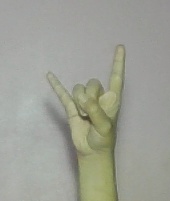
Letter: la